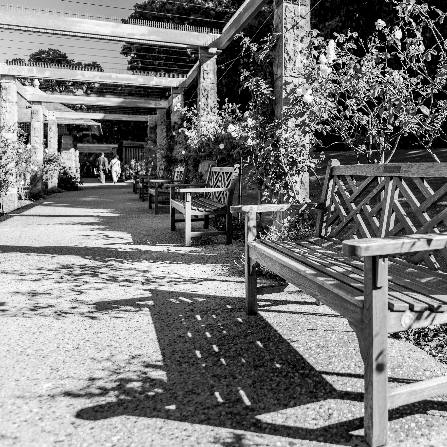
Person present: No